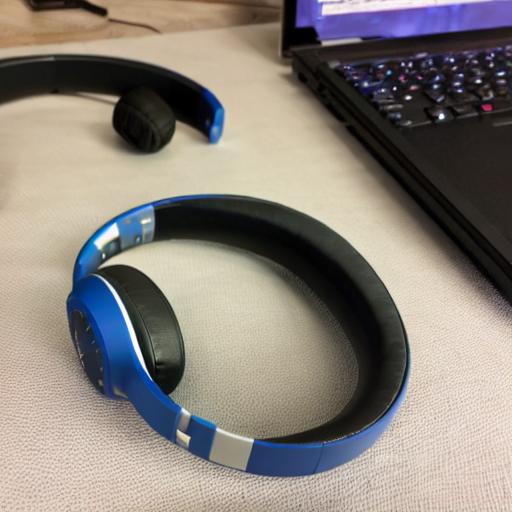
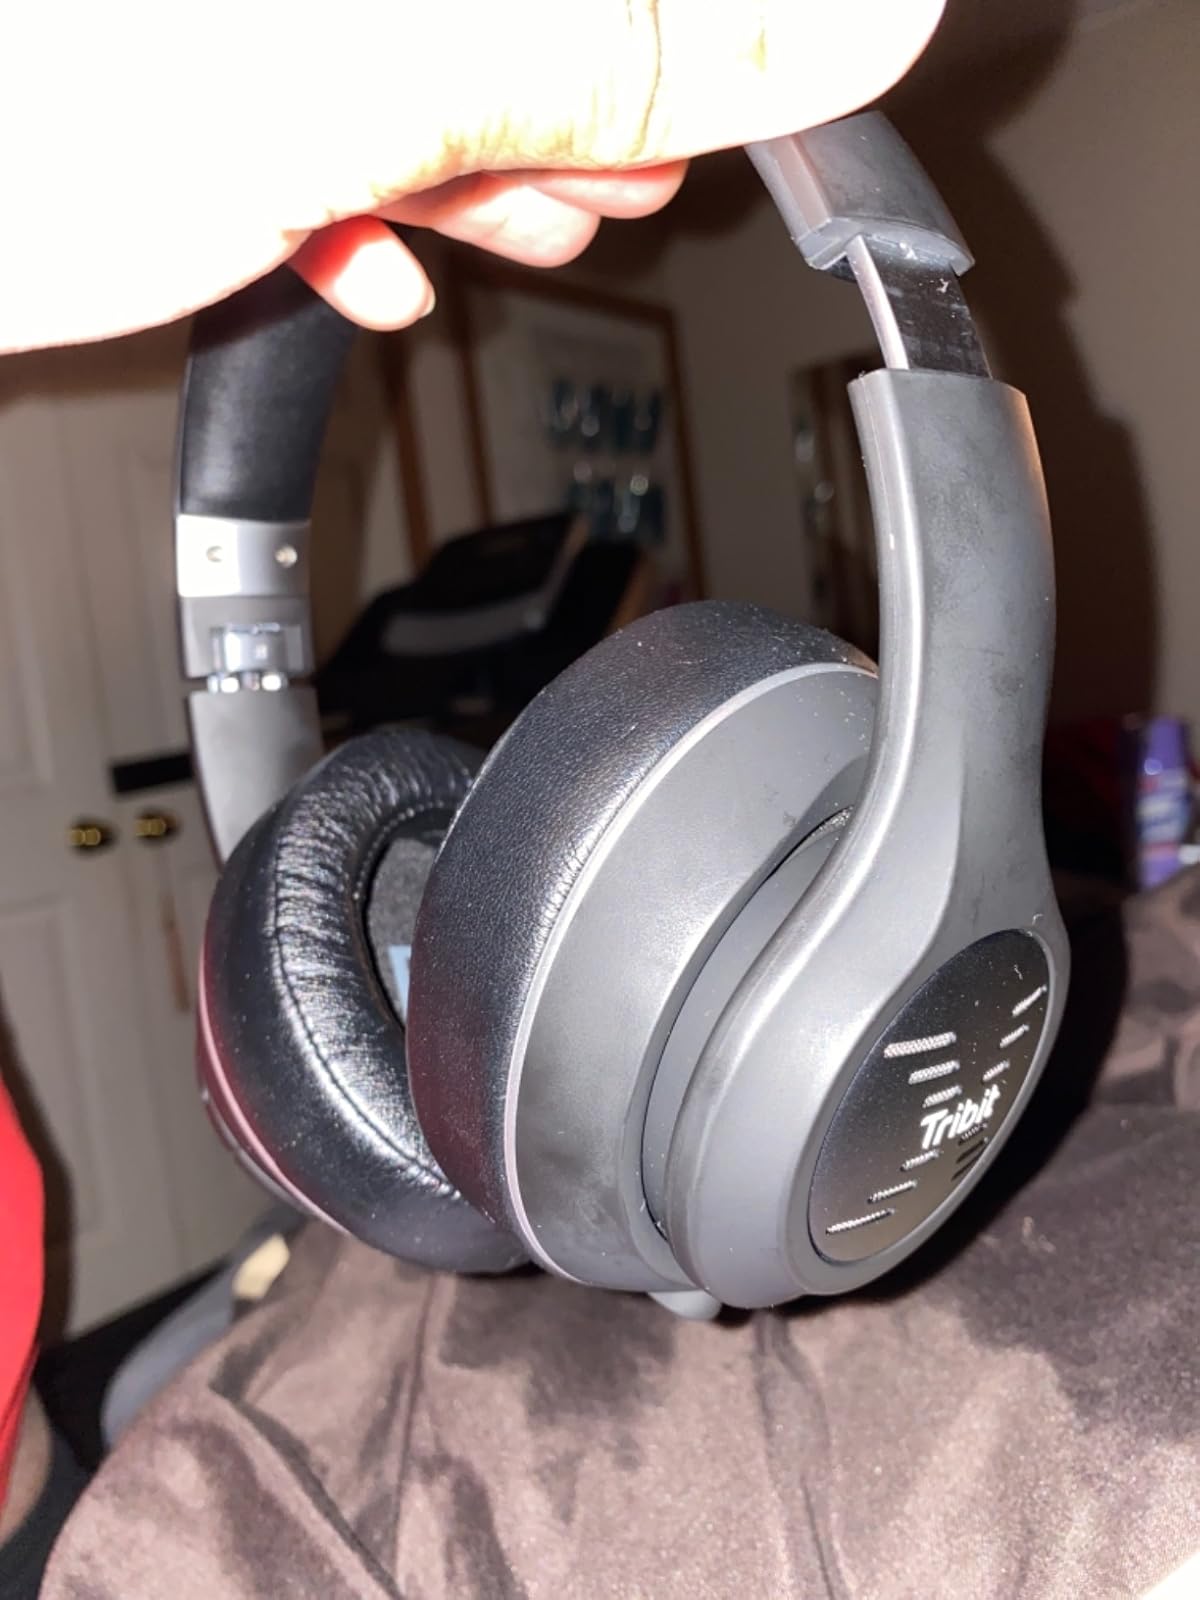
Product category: headphones
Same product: no